Howsham Mill

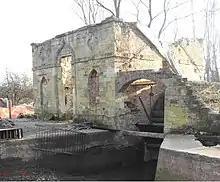
Howsham Mill in 2007, before restoration

Howsham Mill is a Grade II listed 18th century watermill located on the River Derwent in North Yorkshire, England.